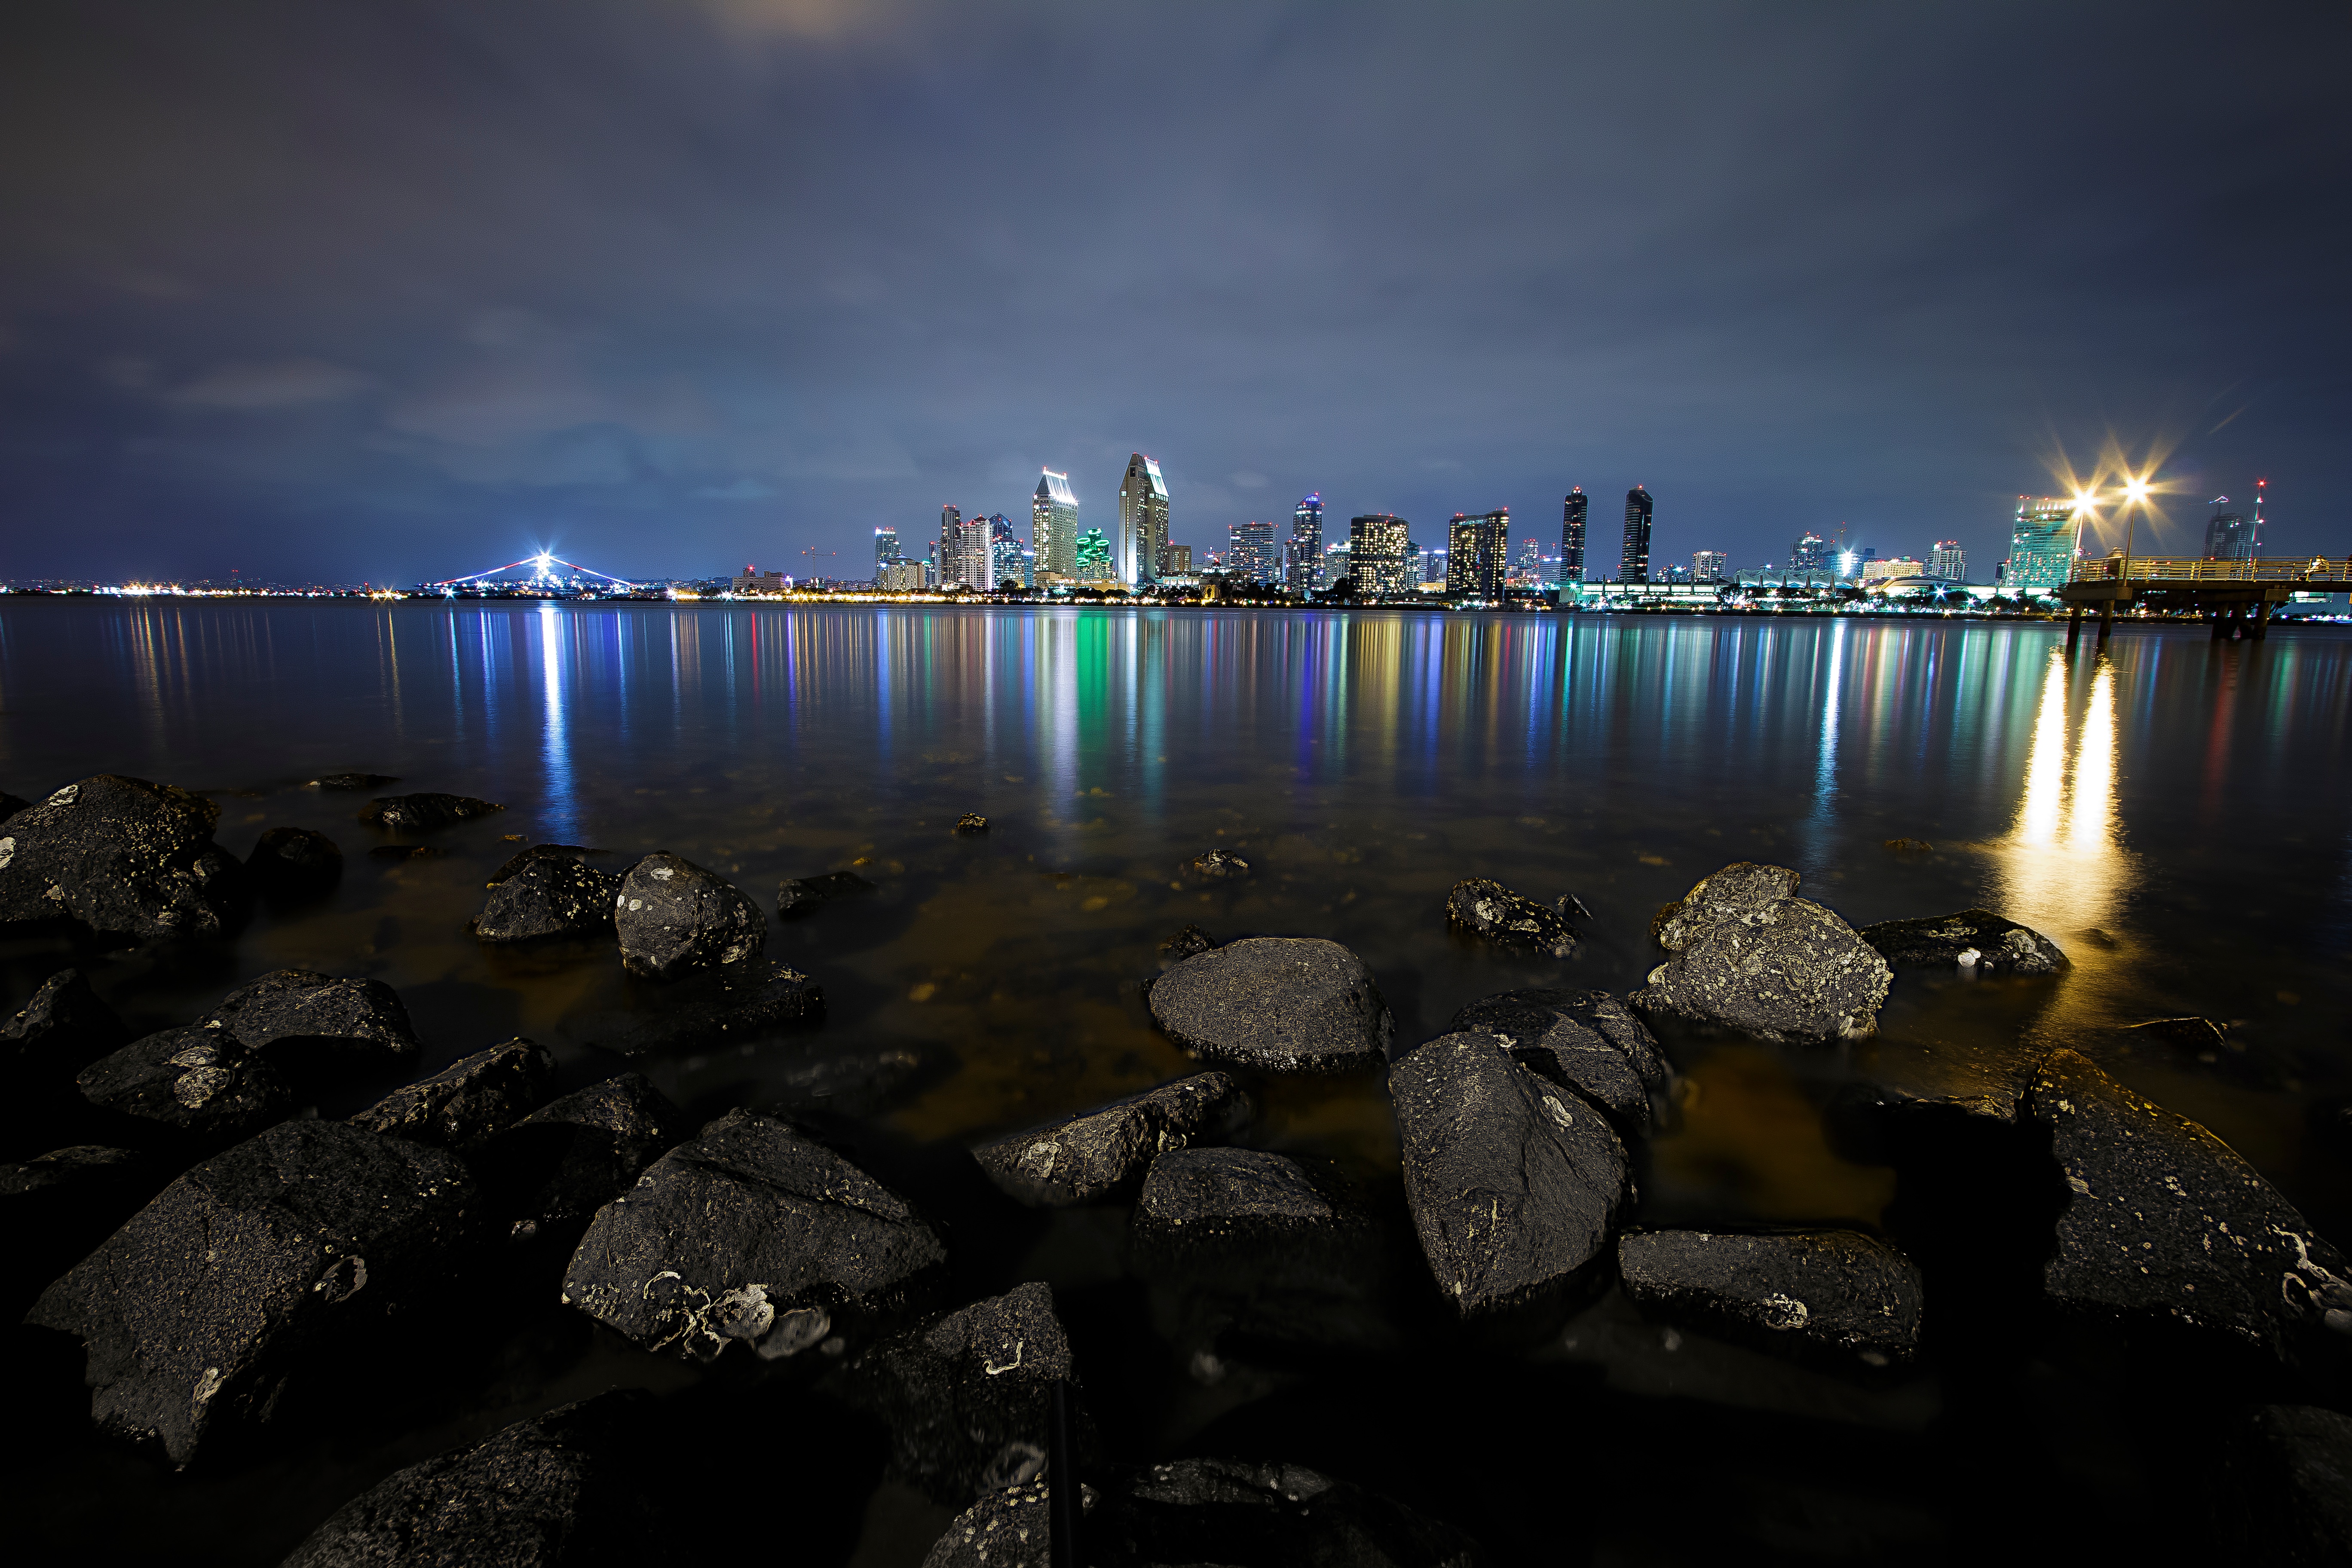
sea, water, horizon, light, skyline, night, sunlight, morning, wave, dawn, cityscape, dusk, evening, reflection, darkness, moonlight